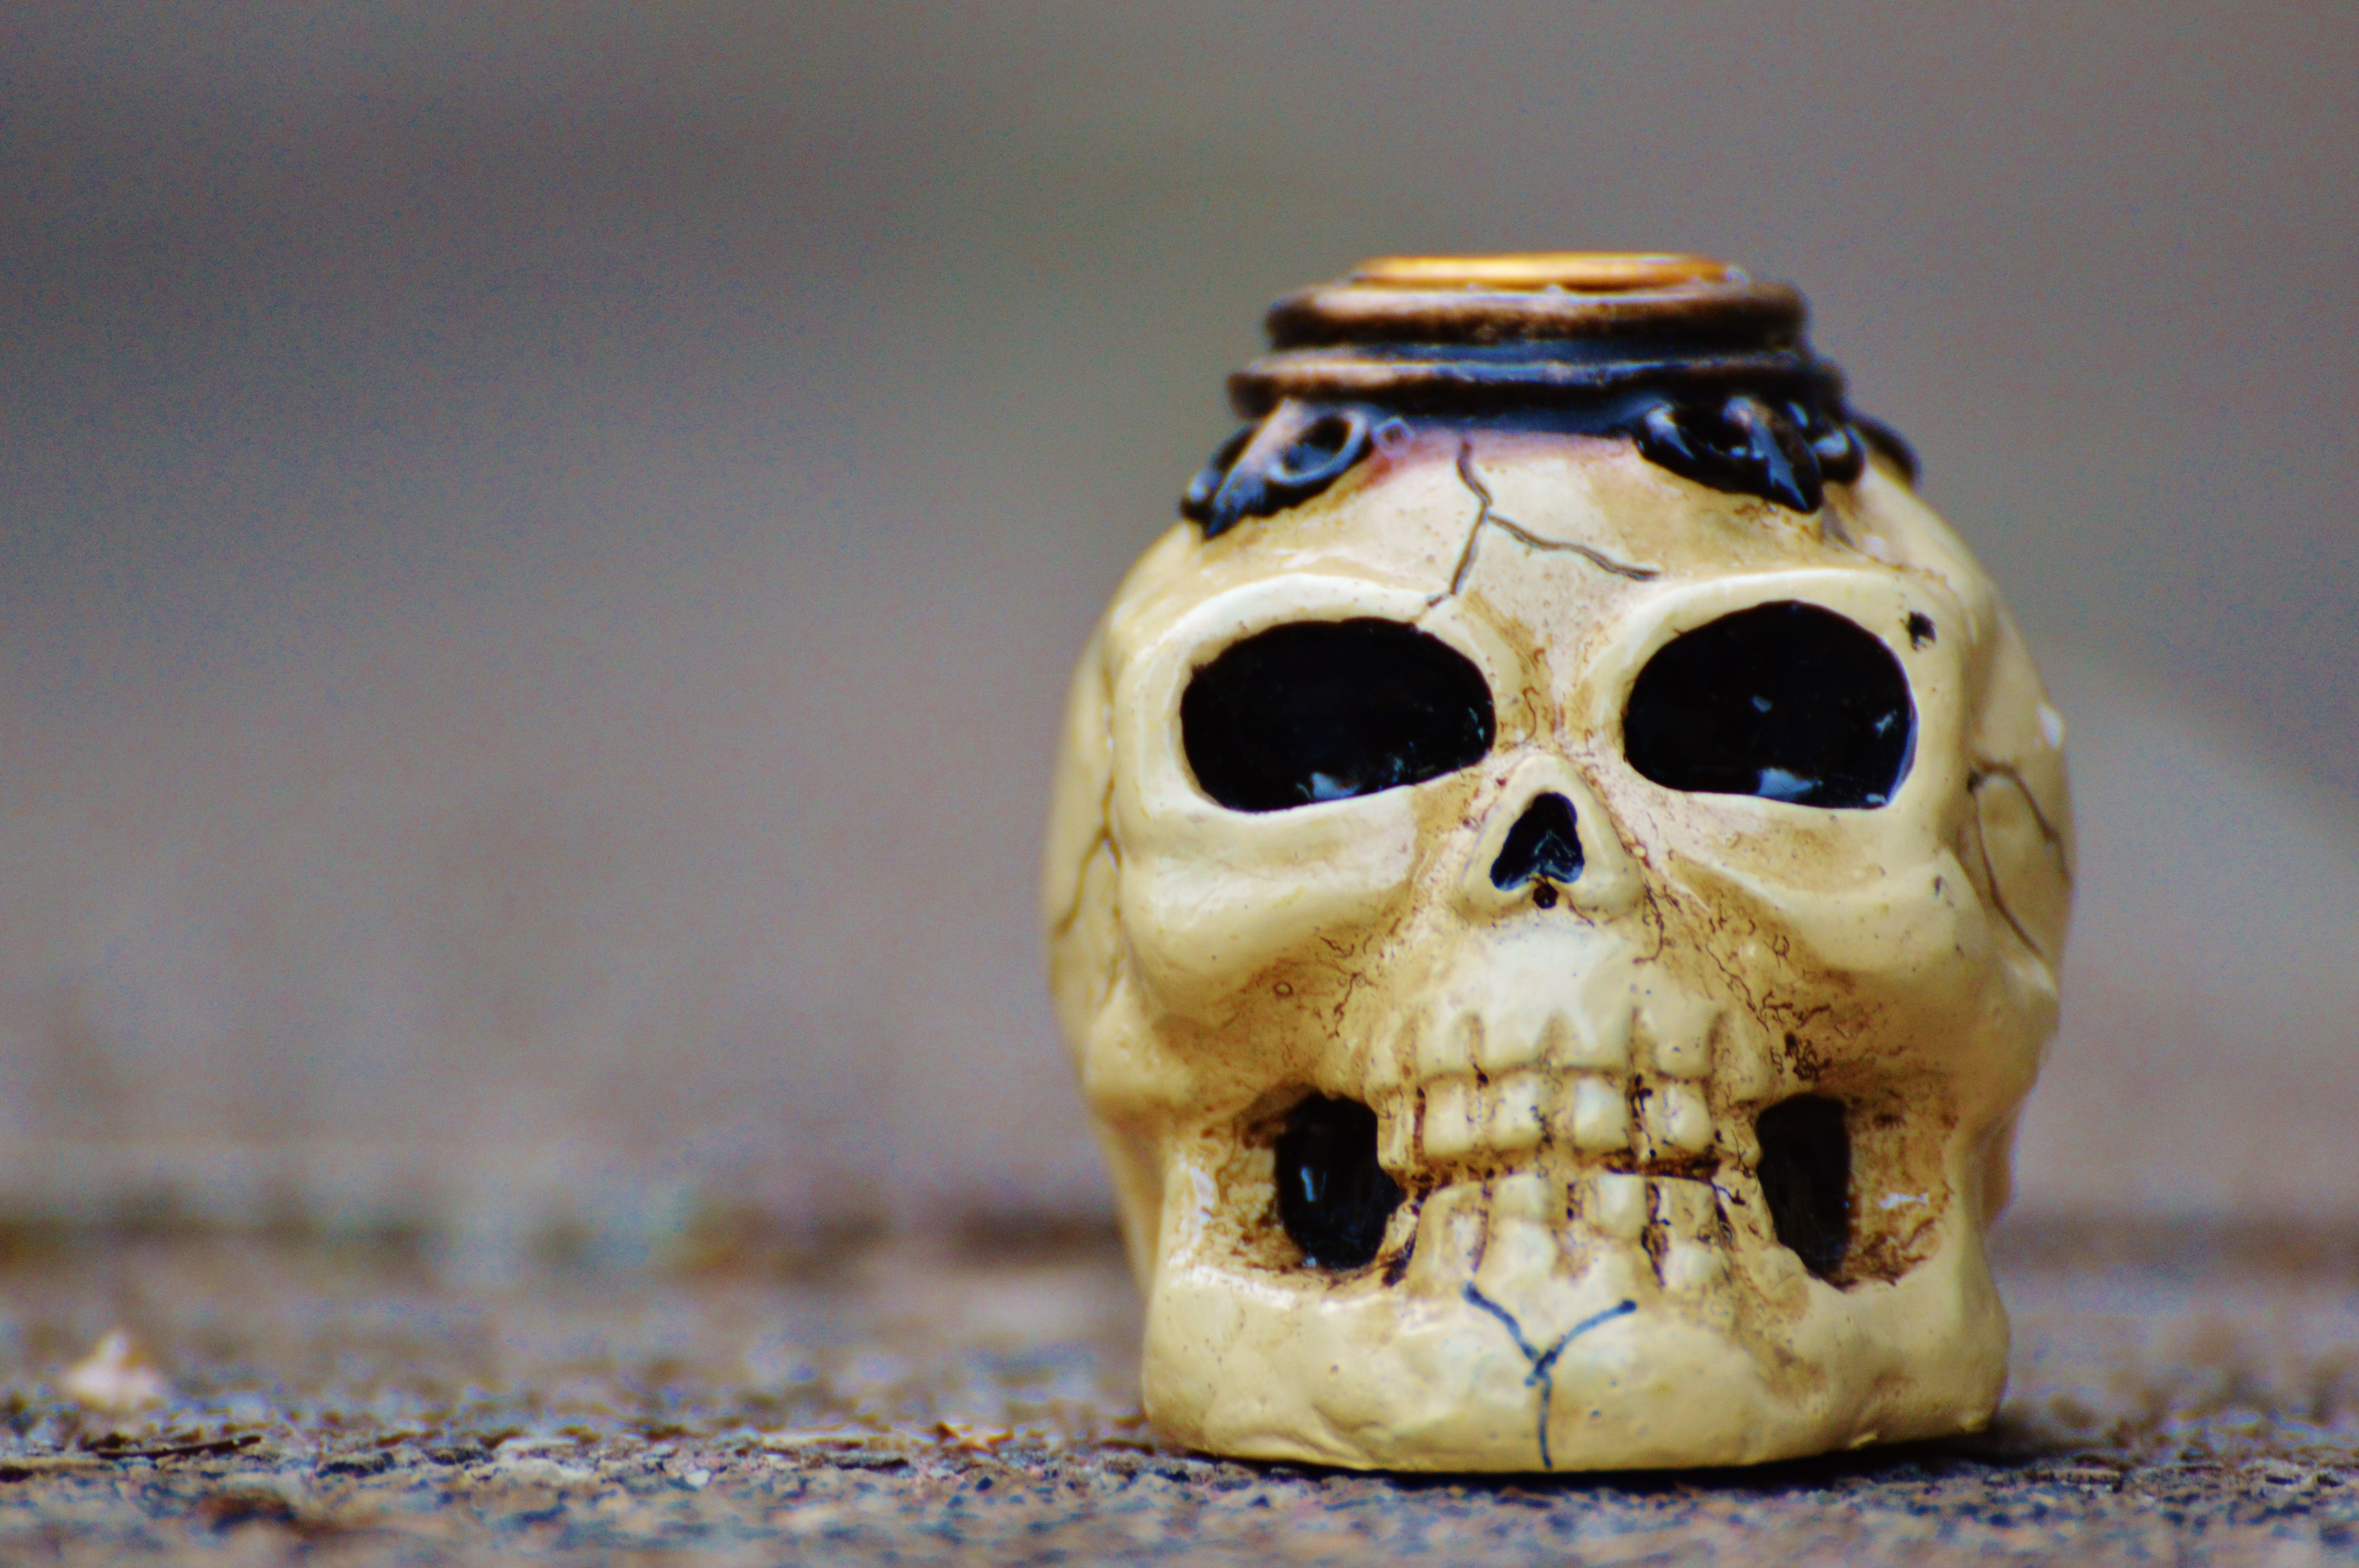
halloween, death, skull, bone, human anatomy, scary, fear, head, weird, creepy, horror, carving, skull and crossbones, frightening, skull bone, jaw